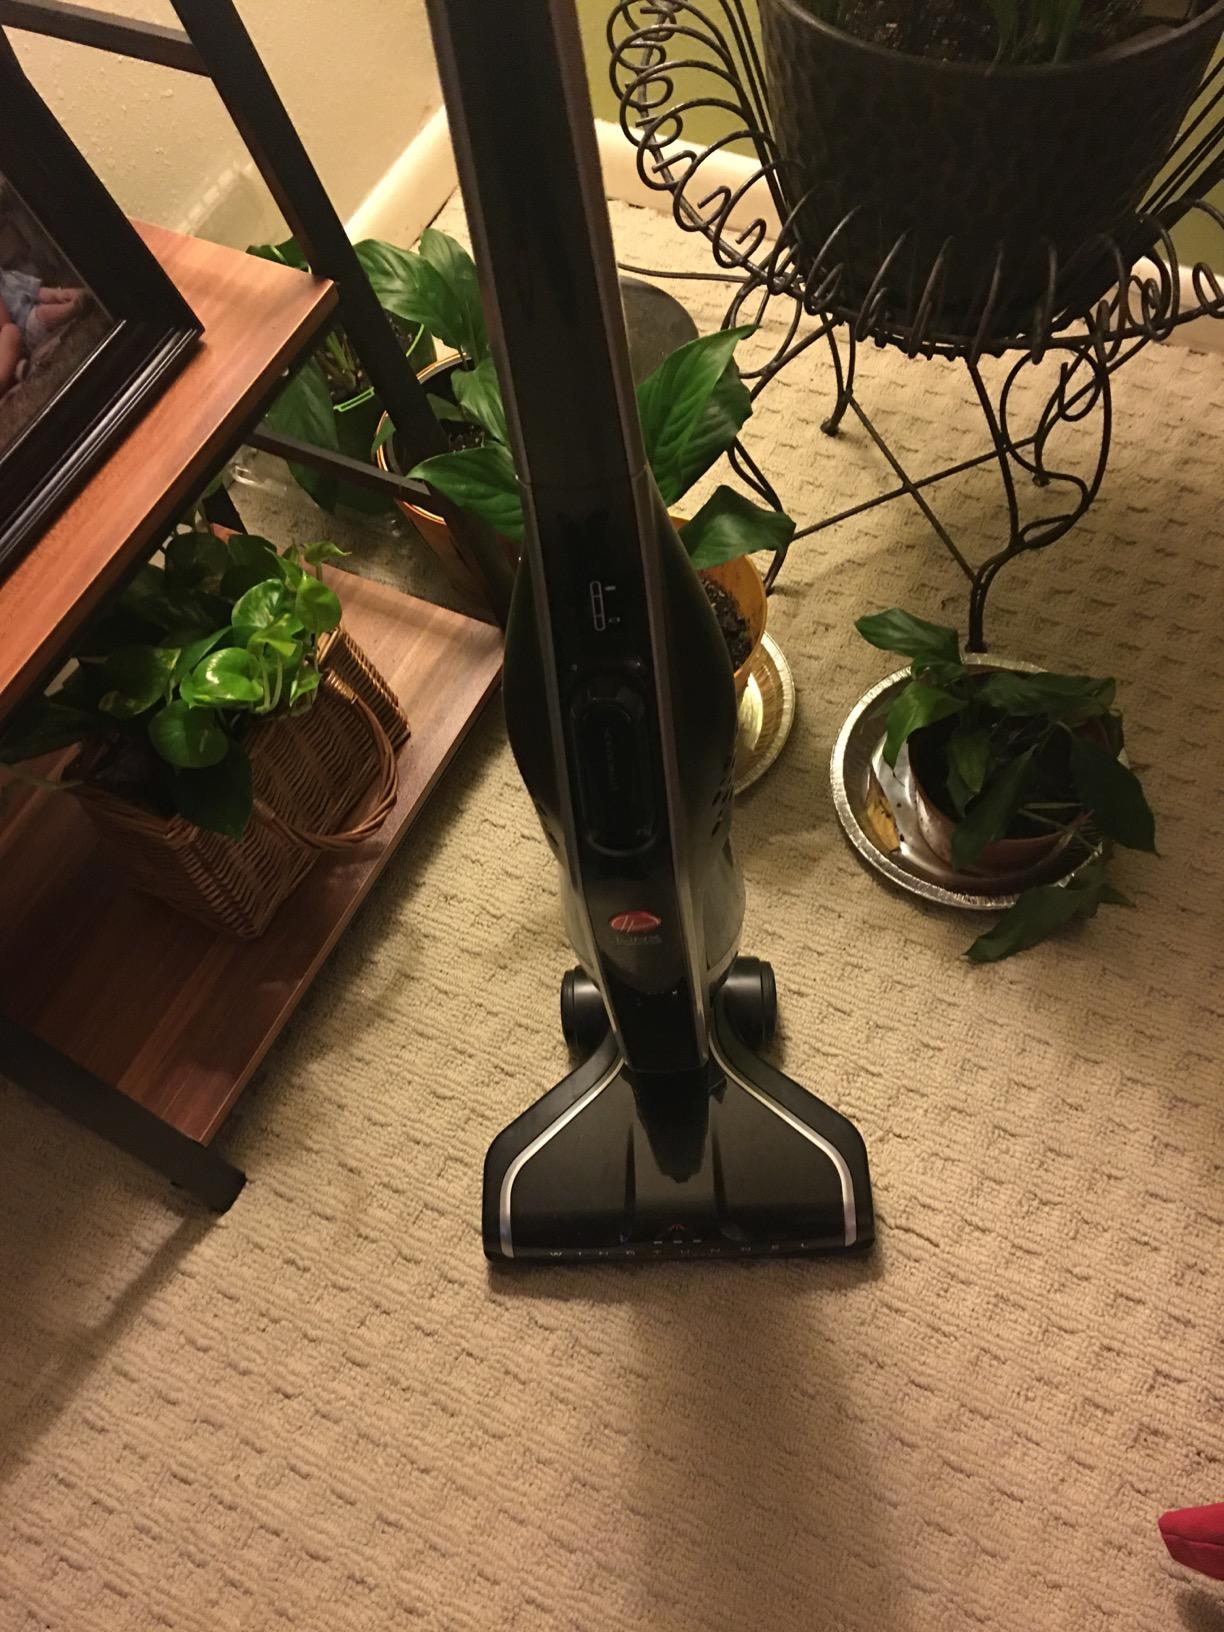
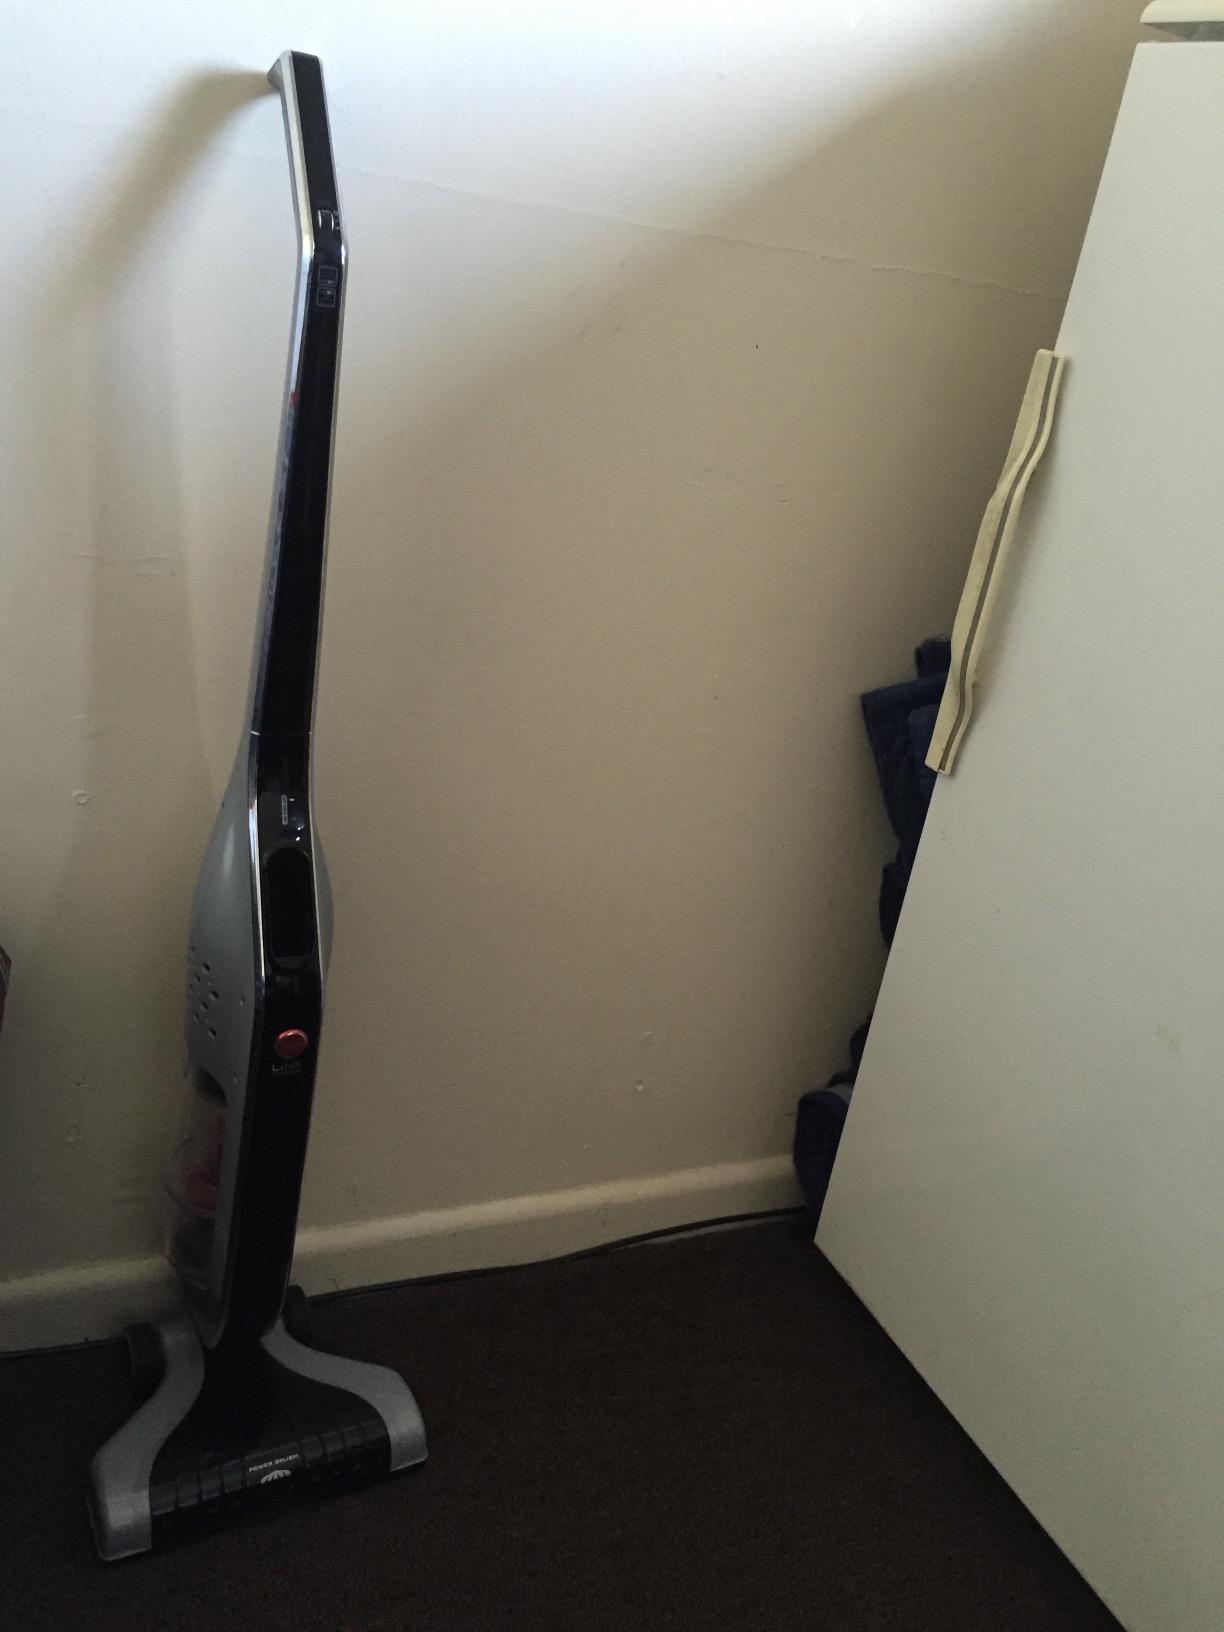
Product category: items_vacuum
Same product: no